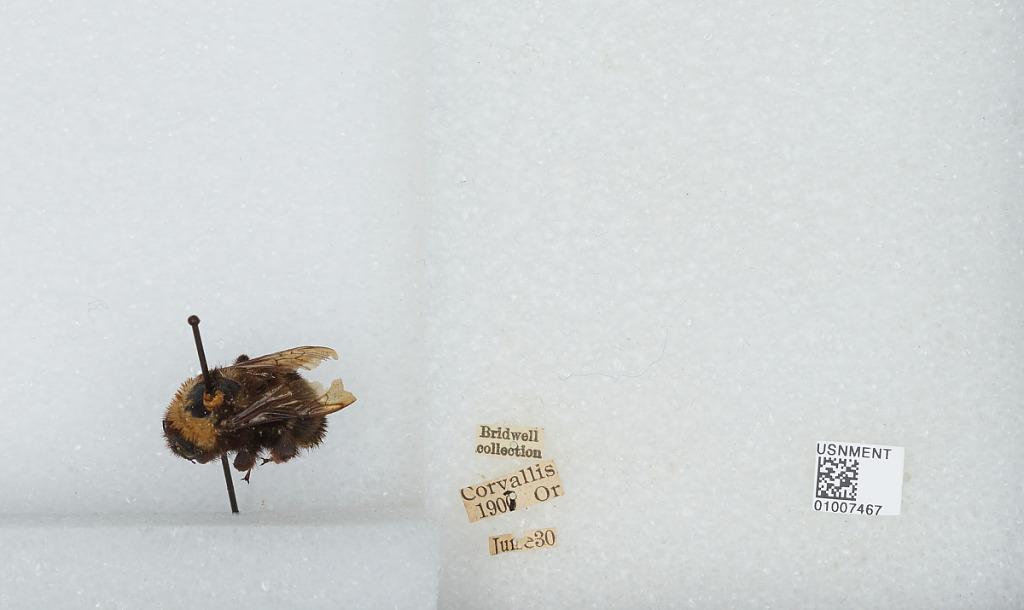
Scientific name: Bombus (Fervidobombus) californicus Smith
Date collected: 1907-6-30
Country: United States
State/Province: Oregon
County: Benton
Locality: Corvallis
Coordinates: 44.5667, -123.283